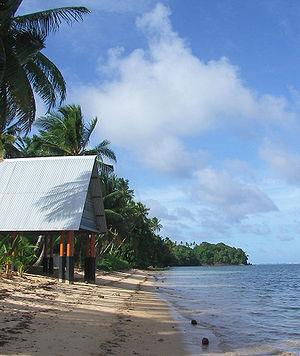
Babeldaob, aussi appelée Babelthuap, est la plus grande île des Palaos. Partagée entre dix États sur les seize que compte le pays, l'île abrite la capitale Melekeok dans l'État du même nom.
Melekeok est la capitale des Palaos, située dans l'État de Melekeok. Elle occupe cette fonction depuis octobre 2006, en remplacement de Koror. Ngerulmud, un de ses lieux-dits situé à deux kilomètres à l'ouest, accueille un imposant Capitole.